Ardath, Saskatchewan

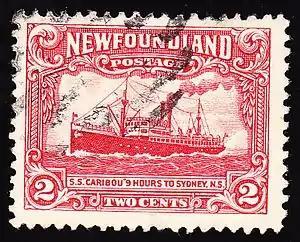
A stamp commemorating the SS "Caribou" incident

A Canadian naval ship, , a is the first Canadian naval vessel ever named after a woman - Margaret Brooke, a nursing sister who grew up on a farm near Ardath, Saskatchewan. Margaret was singled out for the honour due to the bravery that she exhibited on the night of October 13, 1942 in a wartime naval incident involving the sinking of the ferry by a German U-boat during the Battle of the St. Lawrence during the Second World War.